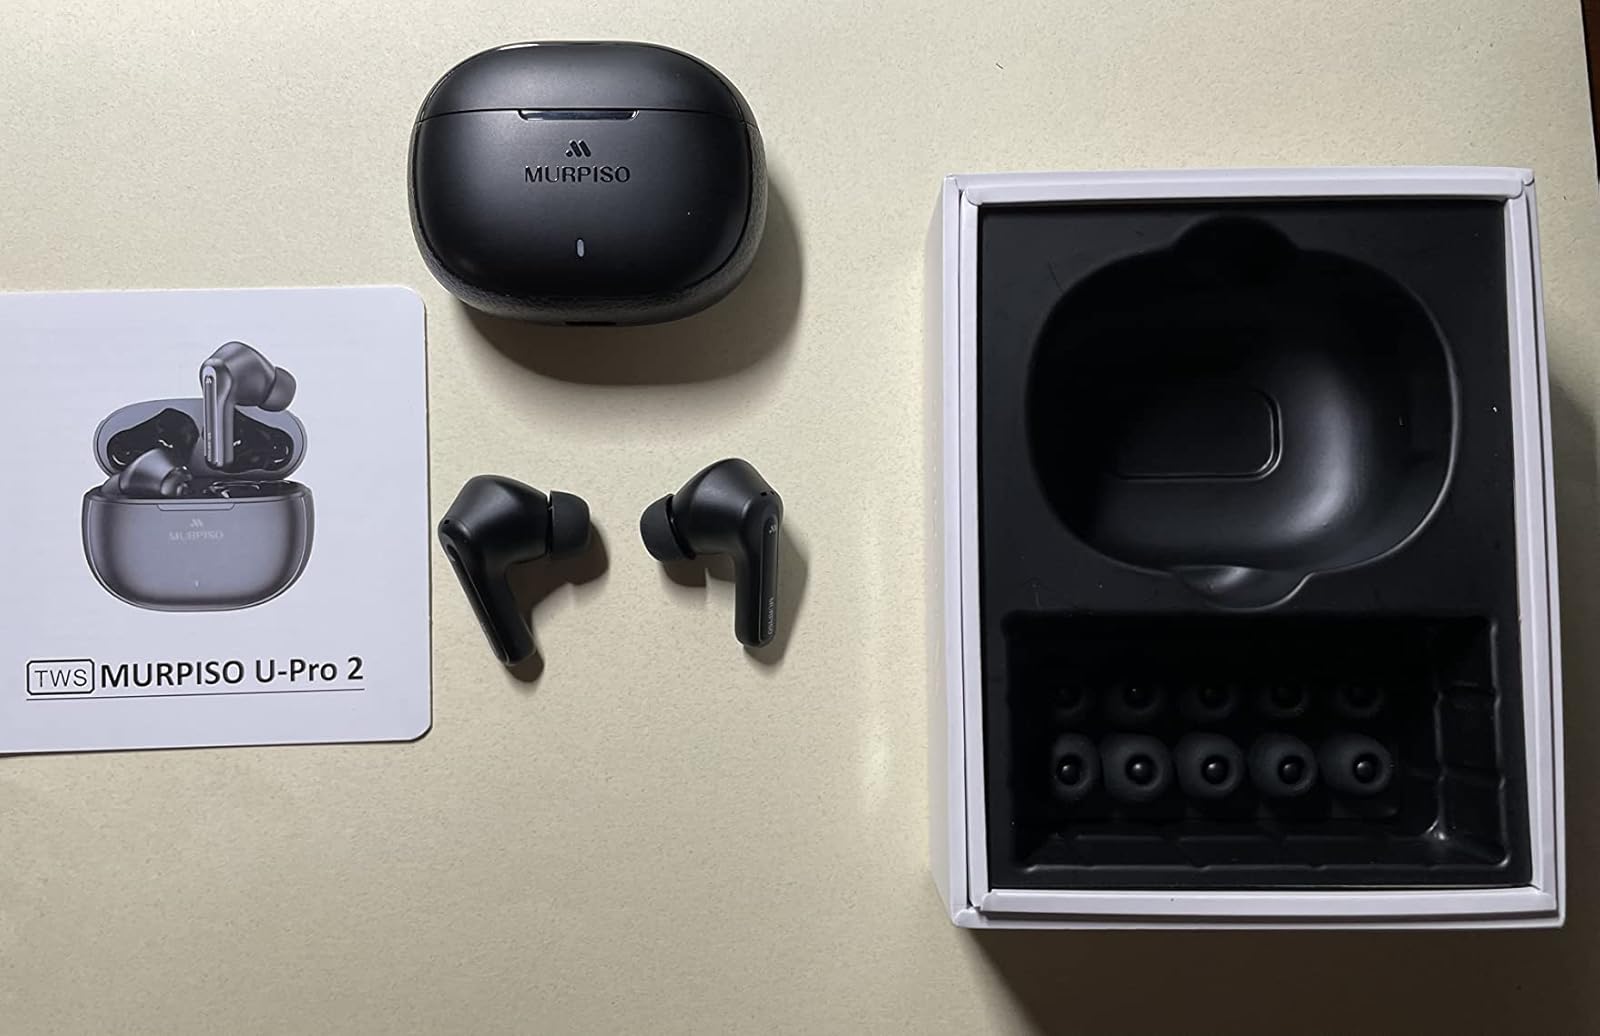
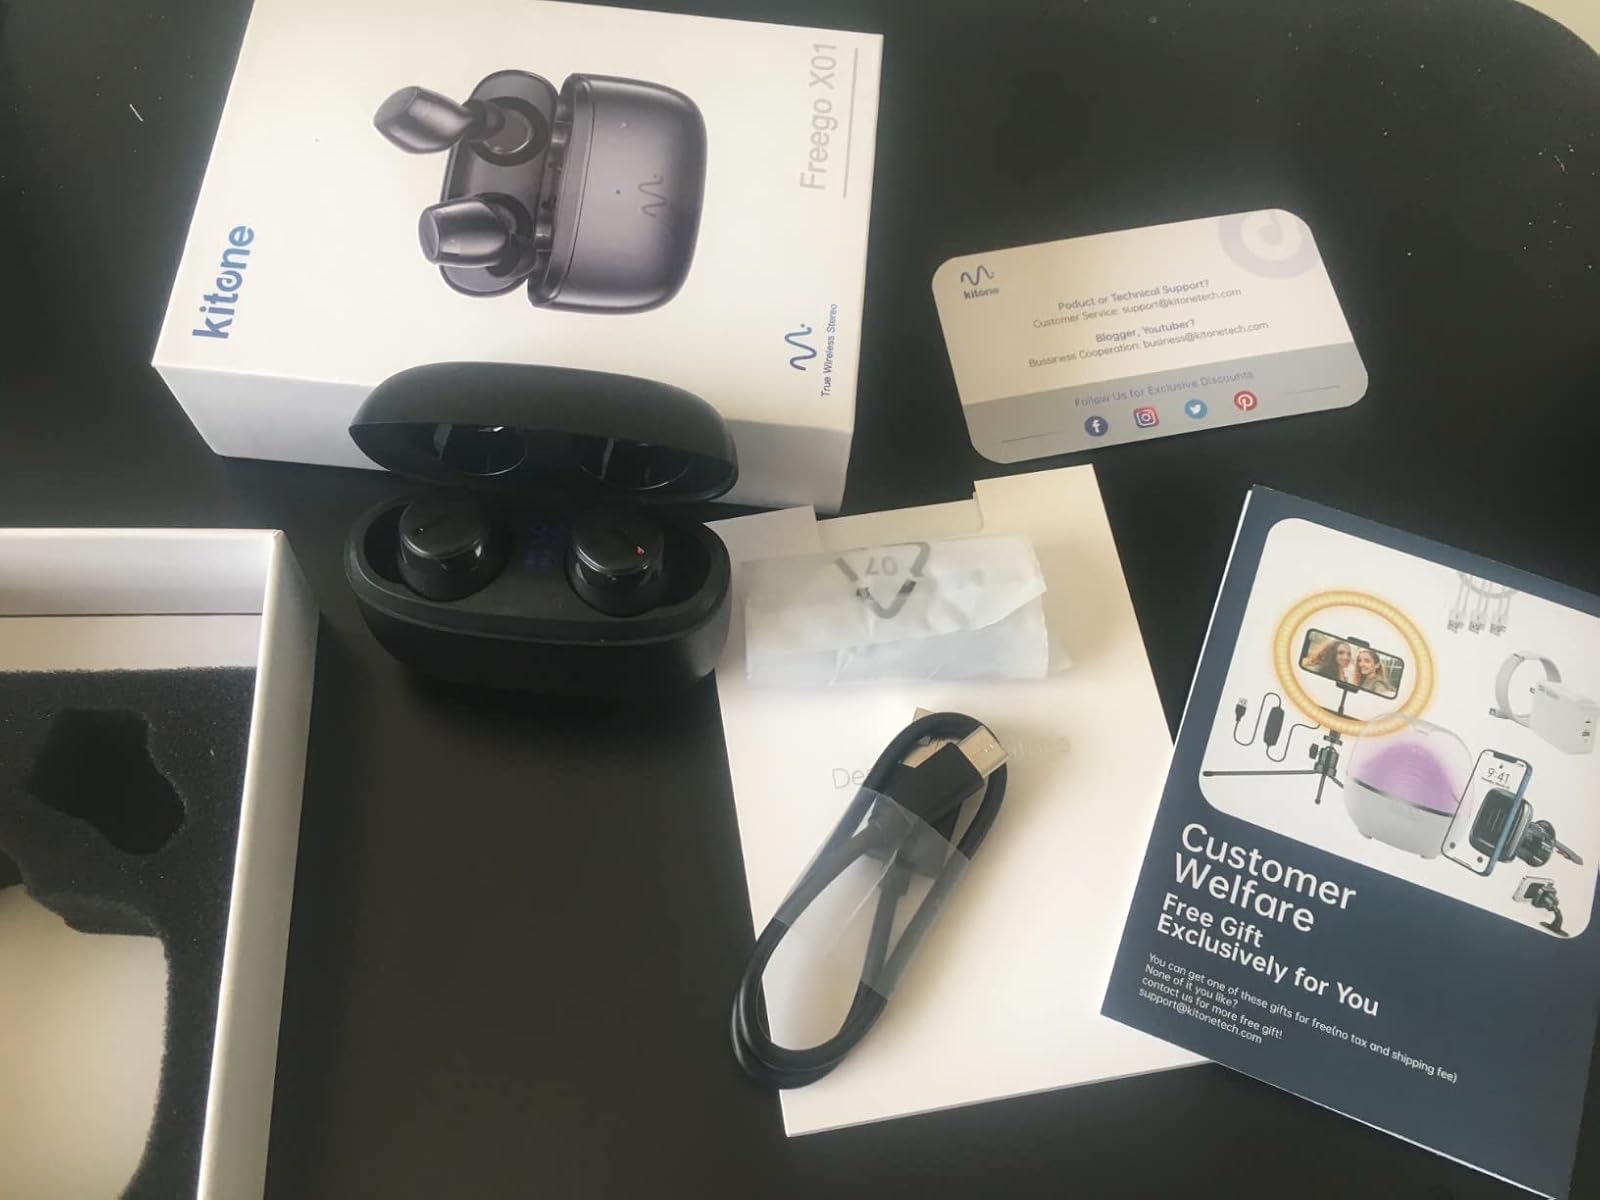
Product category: earbuds
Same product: no